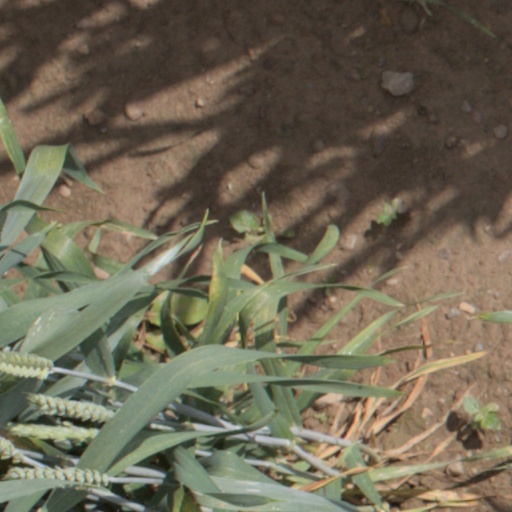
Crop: wheat